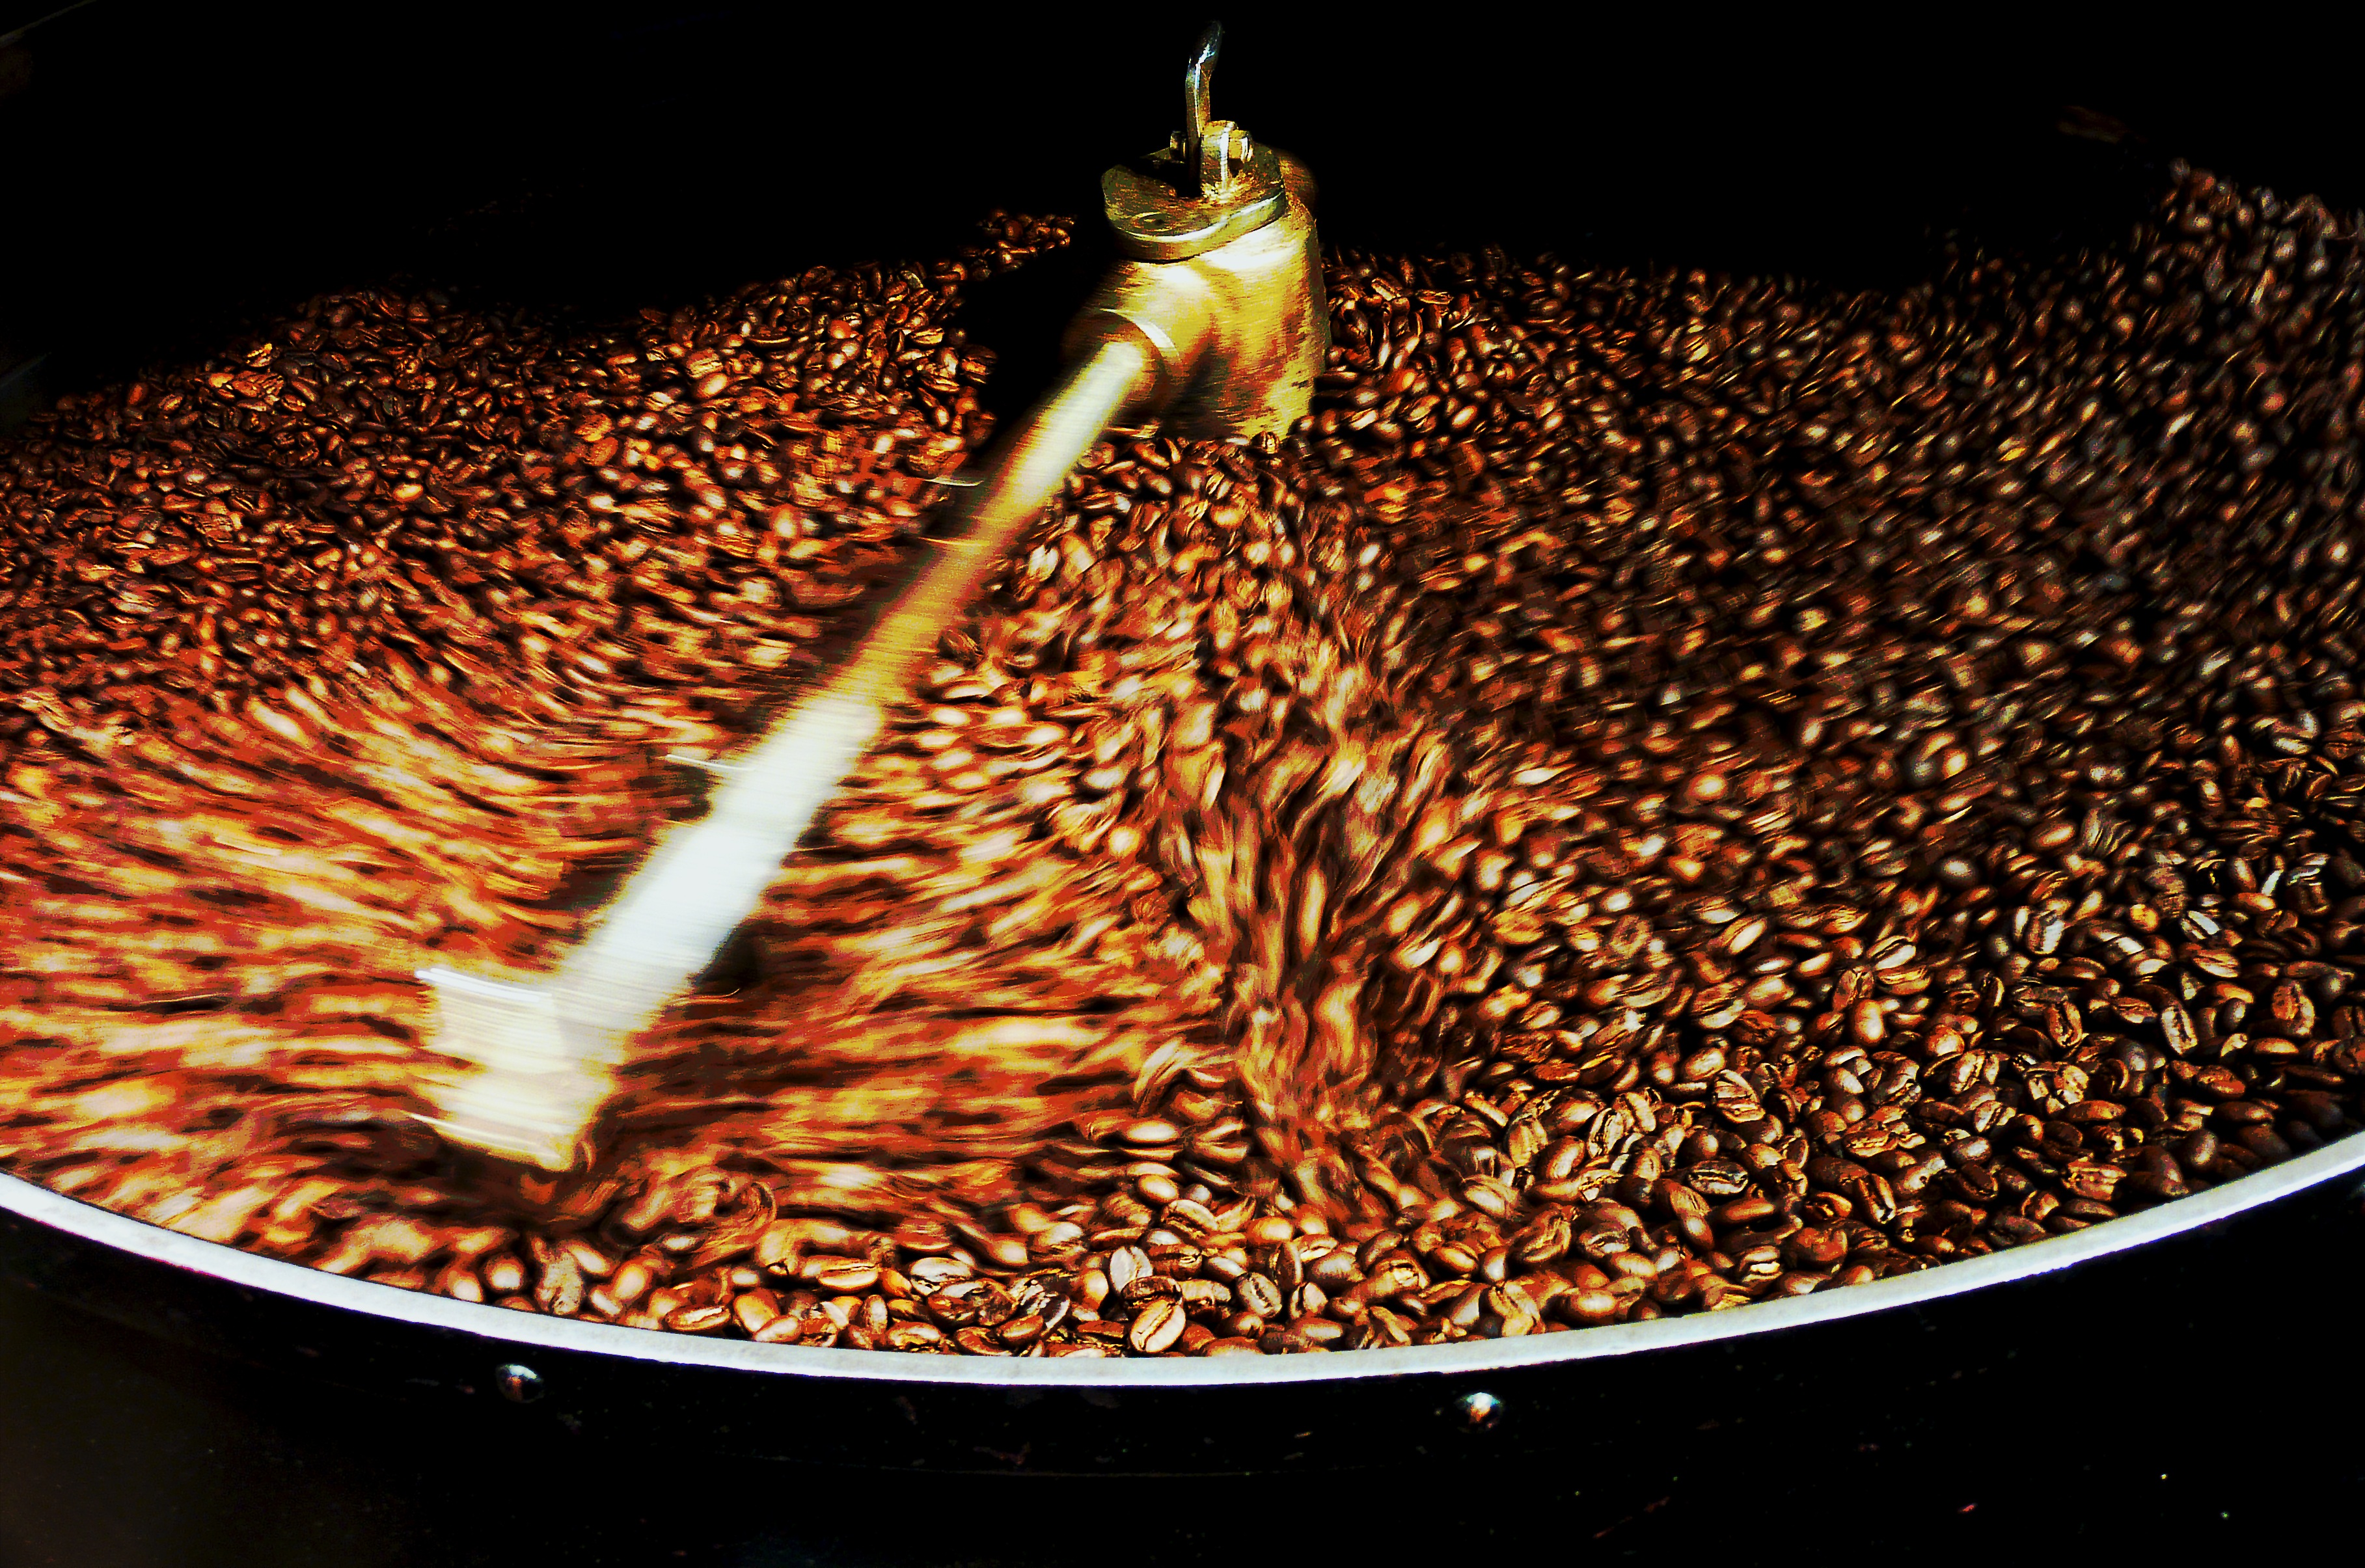
coffee, dry, rust, dish, food, harvest, produce, crop, machine, drink, caffeine, background, macro photography, coffee beans, costa rica, central america, grass family